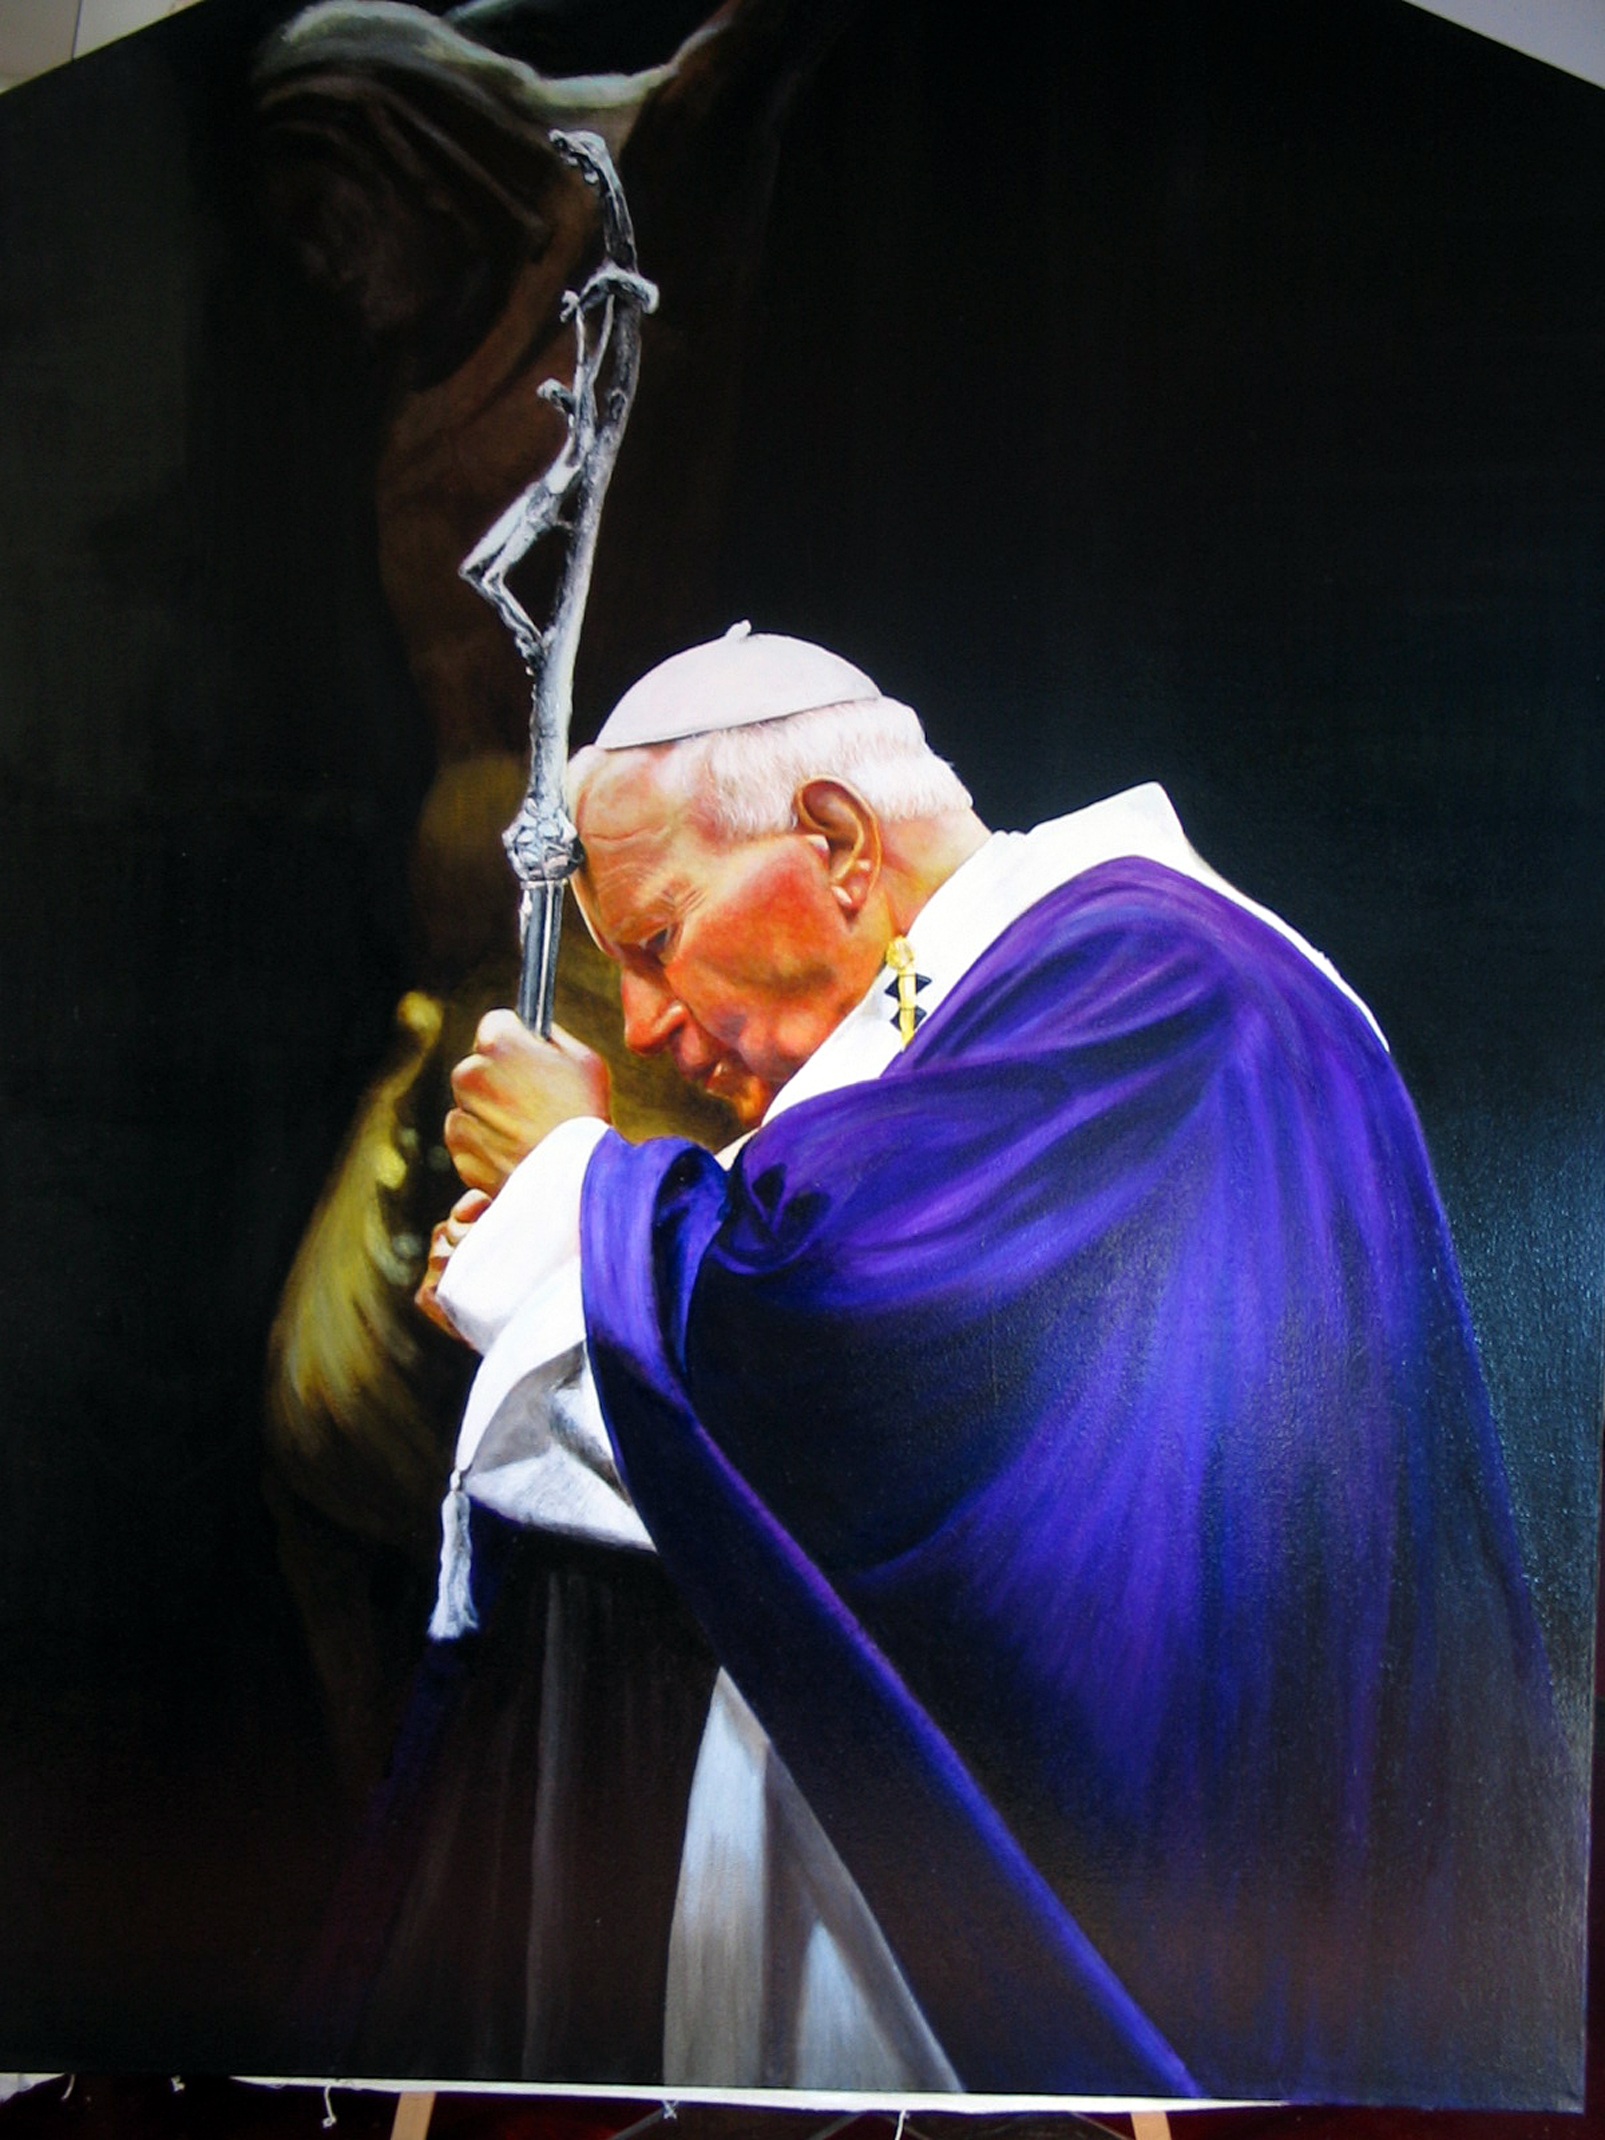
music, religion, drawing, performance, pope, john, event, paul, performing arts, prist